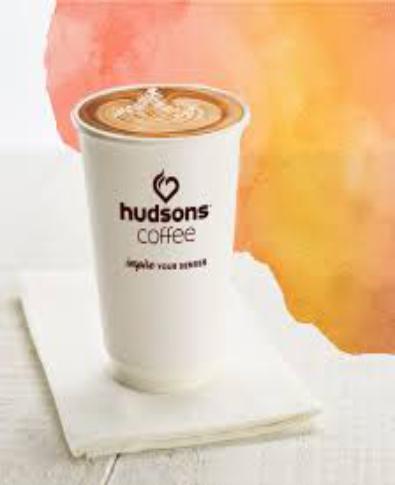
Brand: Hudsons Coffee-2
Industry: Food